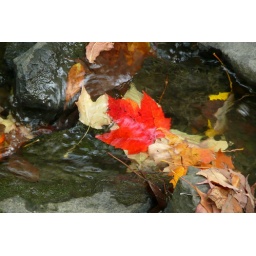
Stream running over bright red maple leaf